Robert Charles (scholar)

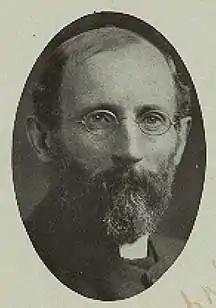
Portrait of R. H. Charles

Robert Henry (R. H.) Charles, (Cookstown, 6 August 1855 – Westminster, 1931) was an Irish Anglican theologian, biblical scholar, professor, and translator from Northern Ireland. He is known particularly for his English translations of numerous apocryphal and pseudepigraphal Ancient Hebrew writings, including the "Book of Jubilees" (1895), the "Apocalypse of Baruch" (1896), the "Ascension of Isaiah" (1900), the "Book of Enoch" (1906), and the "Testaments of the Twelve Patriarchs" (1908), which have been widely used. He wrote the articles in the eleventh edition of "Encyclopædia Britannica" (1911) attributed to the initials "R. H. C."